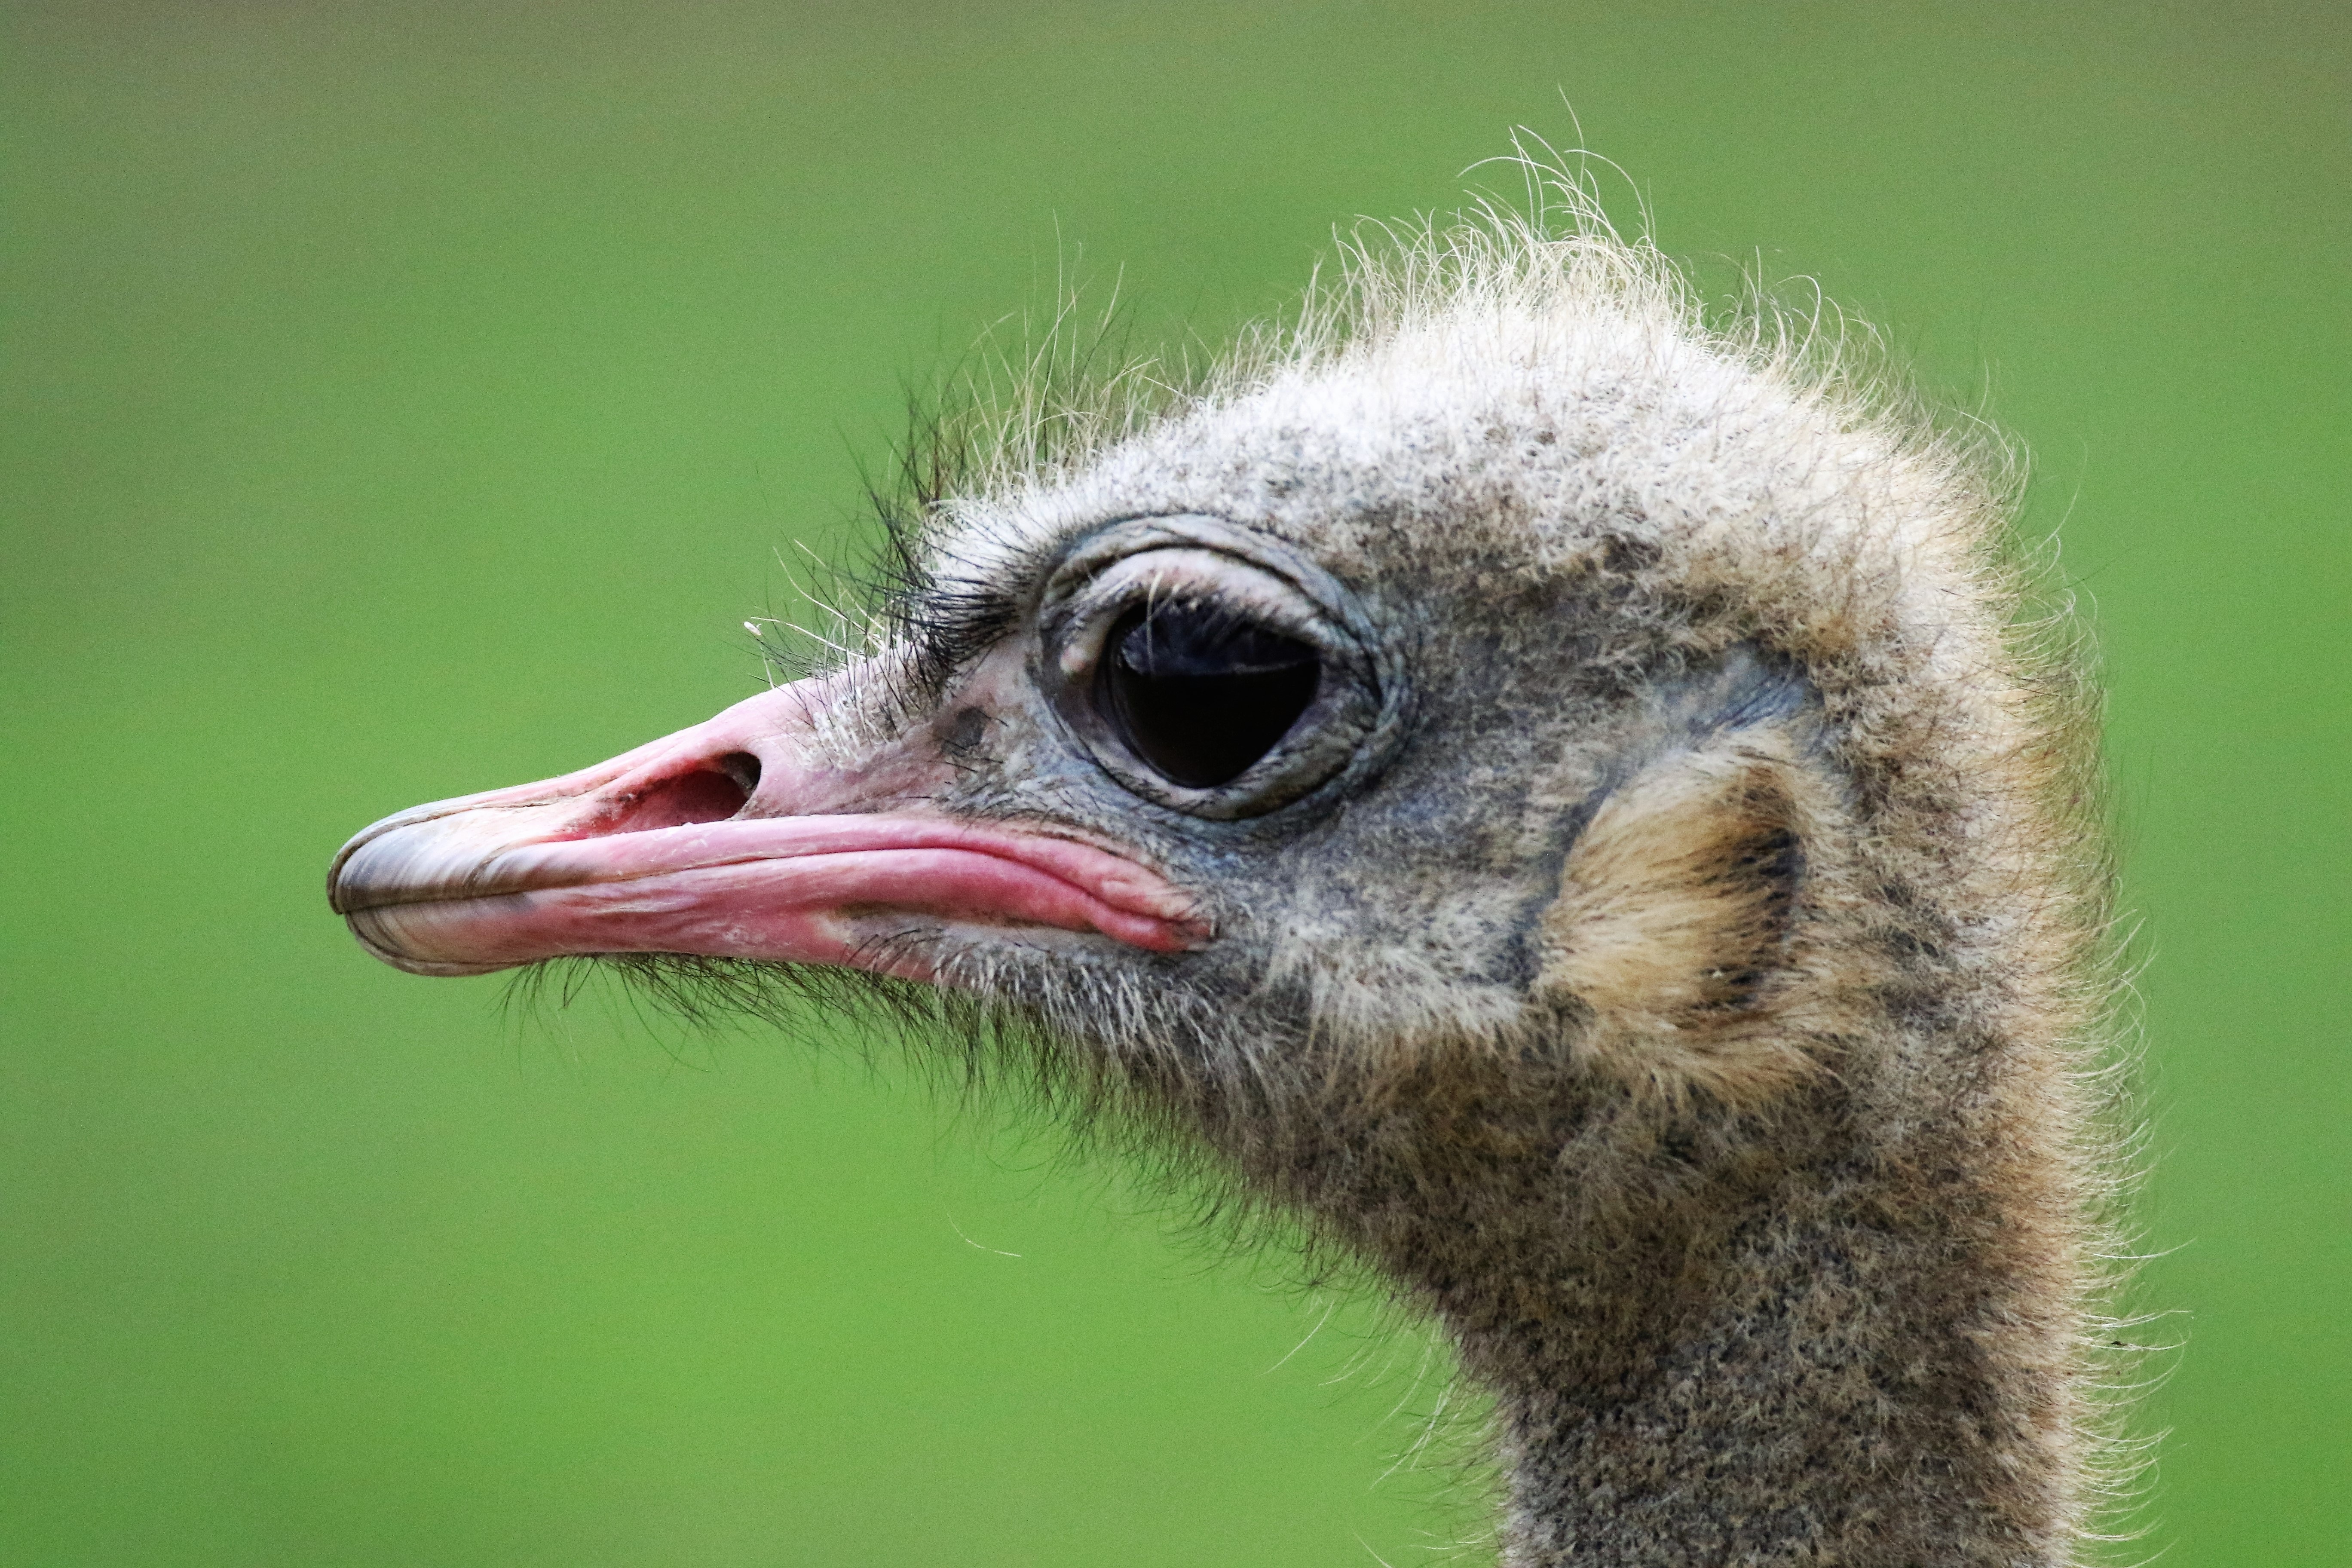
nature, bird, animal, wildlife, portrait, beak, ostrich, fauna, close up, face, emu, head, vertebrate, funny, big, ratite, ostrich head, flightless bird, flightless